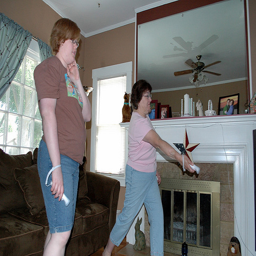
A couple of people in a room with remotes.
Two people are holding Wii remotes as they play.
Two women playing a video game in the living room.
A couple of women holding Nintendo Wii game controllers.
A older woman and younger girl competing in a game using Wii.